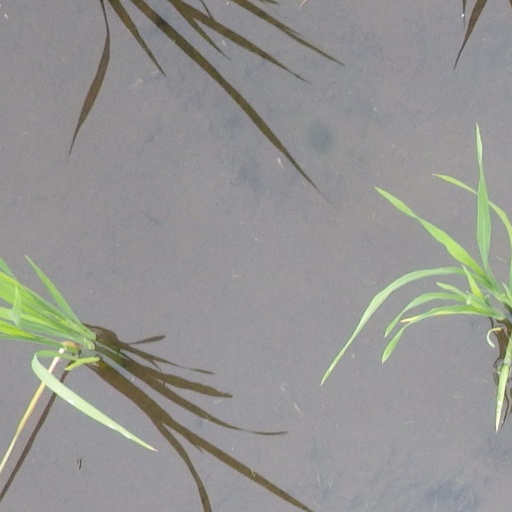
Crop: rice